Yanceyville, North Carolina

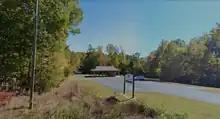
Maud F. Gatewood Municipal Park

Yanceyville annually hosts the "Bright Leaf Hoedown," which takes place in the town square. It is a one-day outdoor festival held in late September featuring local food vendors, live entertainment, crafts, and non-profit organizations. The event usually draws more than 5,000 guests.